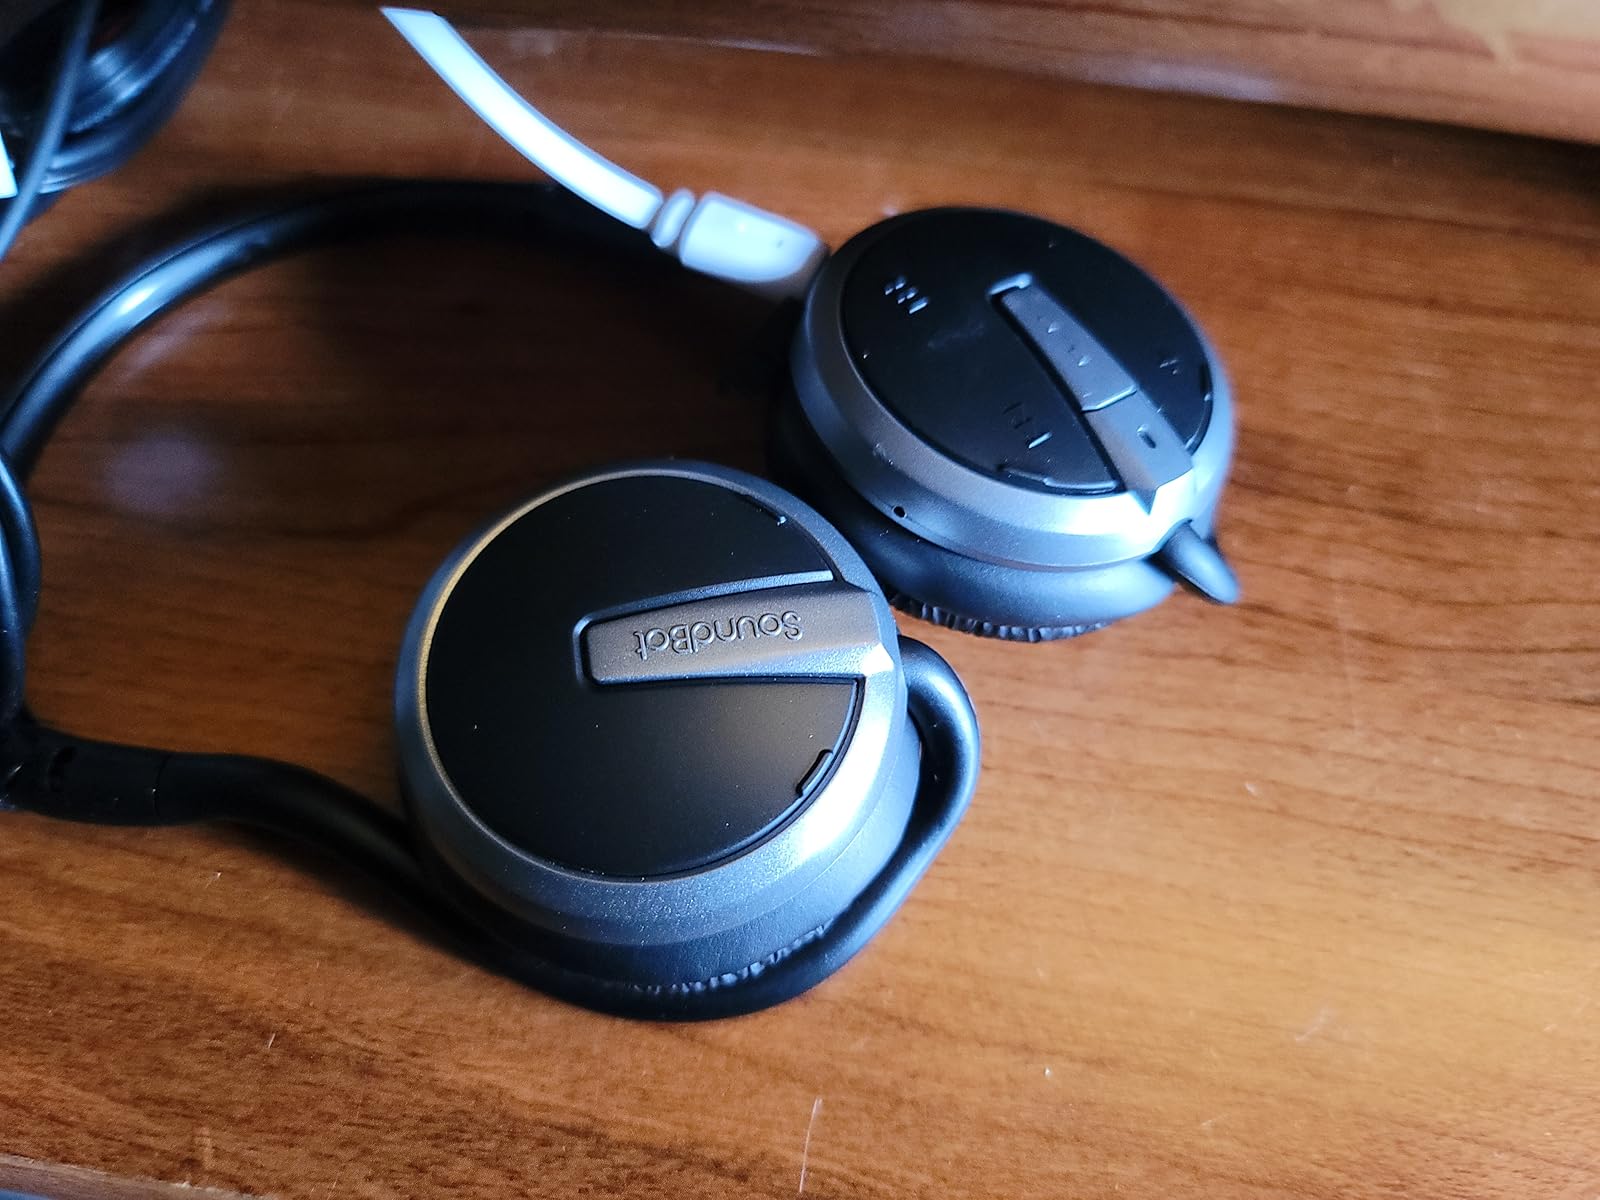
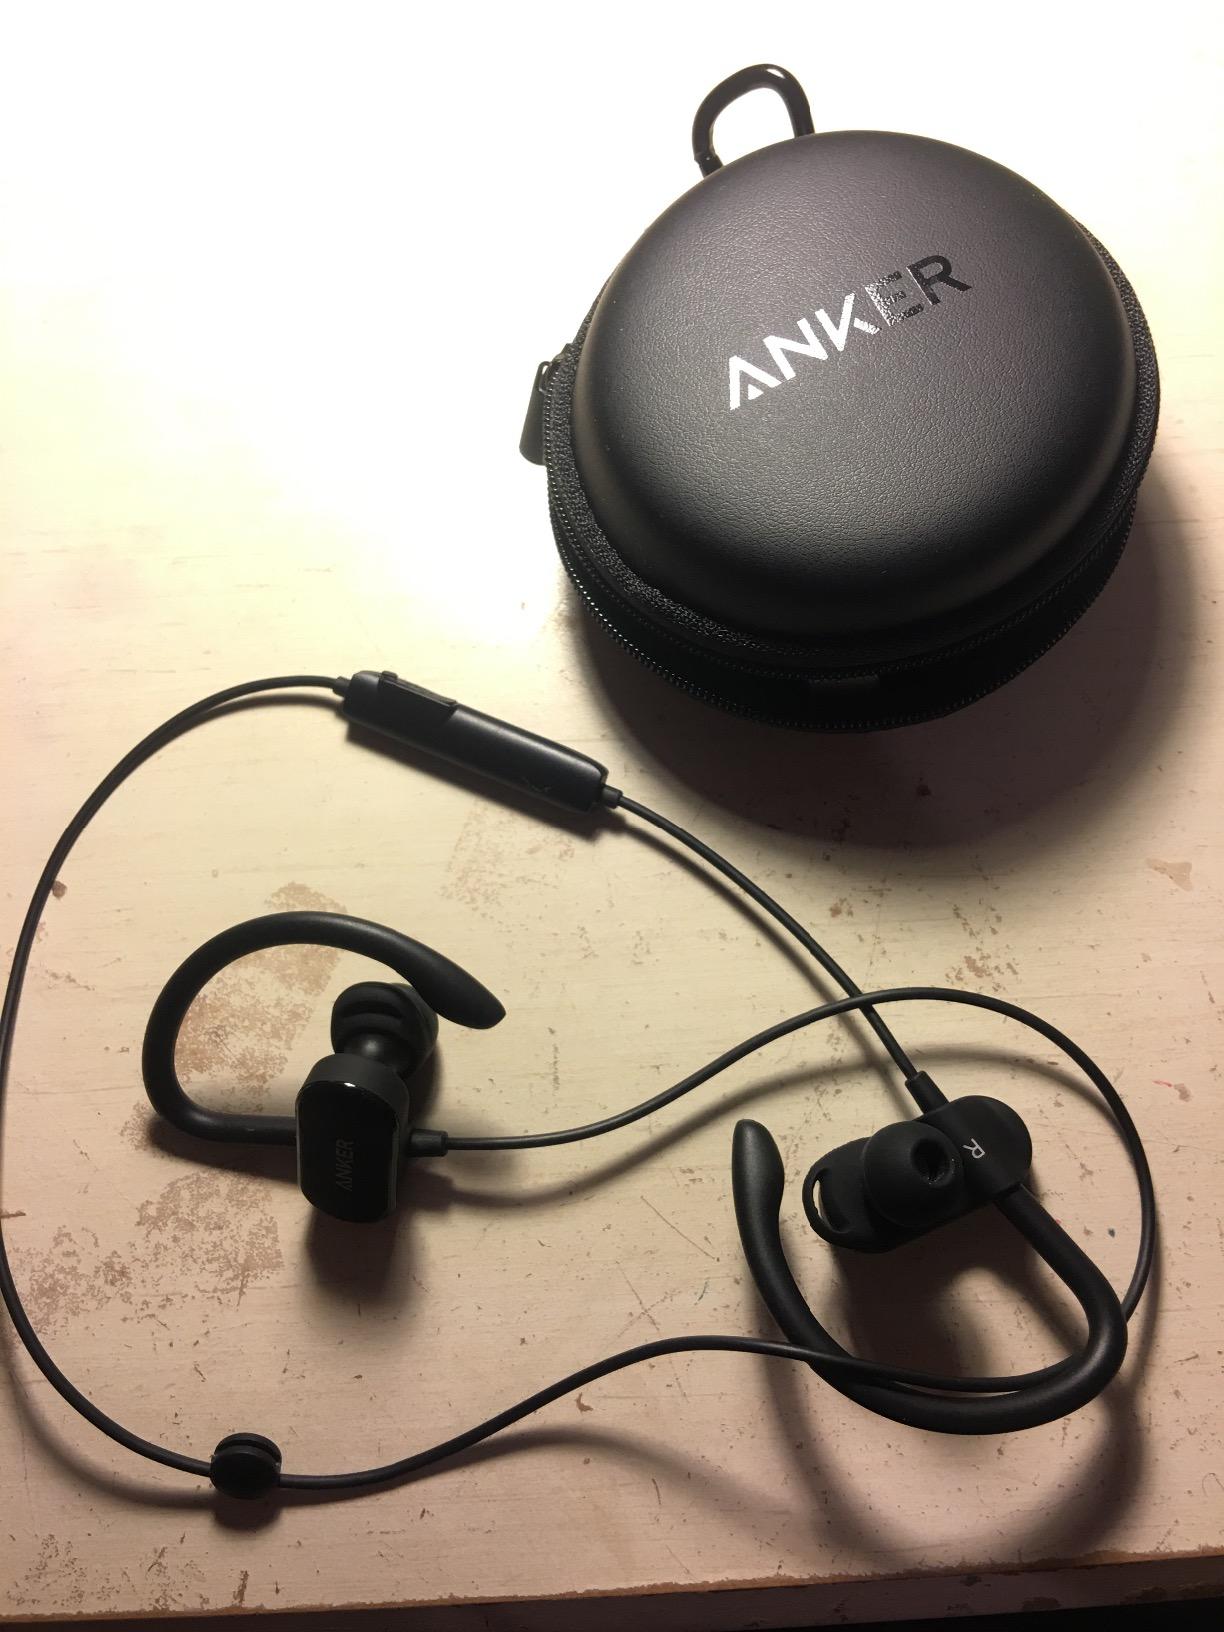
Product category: headphones
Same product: no